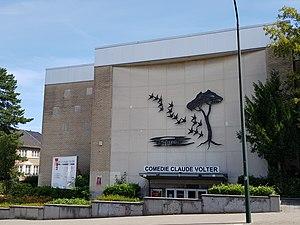
Comédie Claude Volter, Woluwe-Saint-Pierre, Bruxelles, Belgique.
La Comédie Claude Volter est un théâtre bruxellois situé à Woluwe-Saint-Pierre.